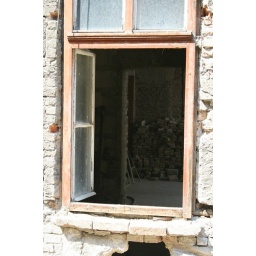
Interior view through window of a building under renovation; Budapest, Hungary